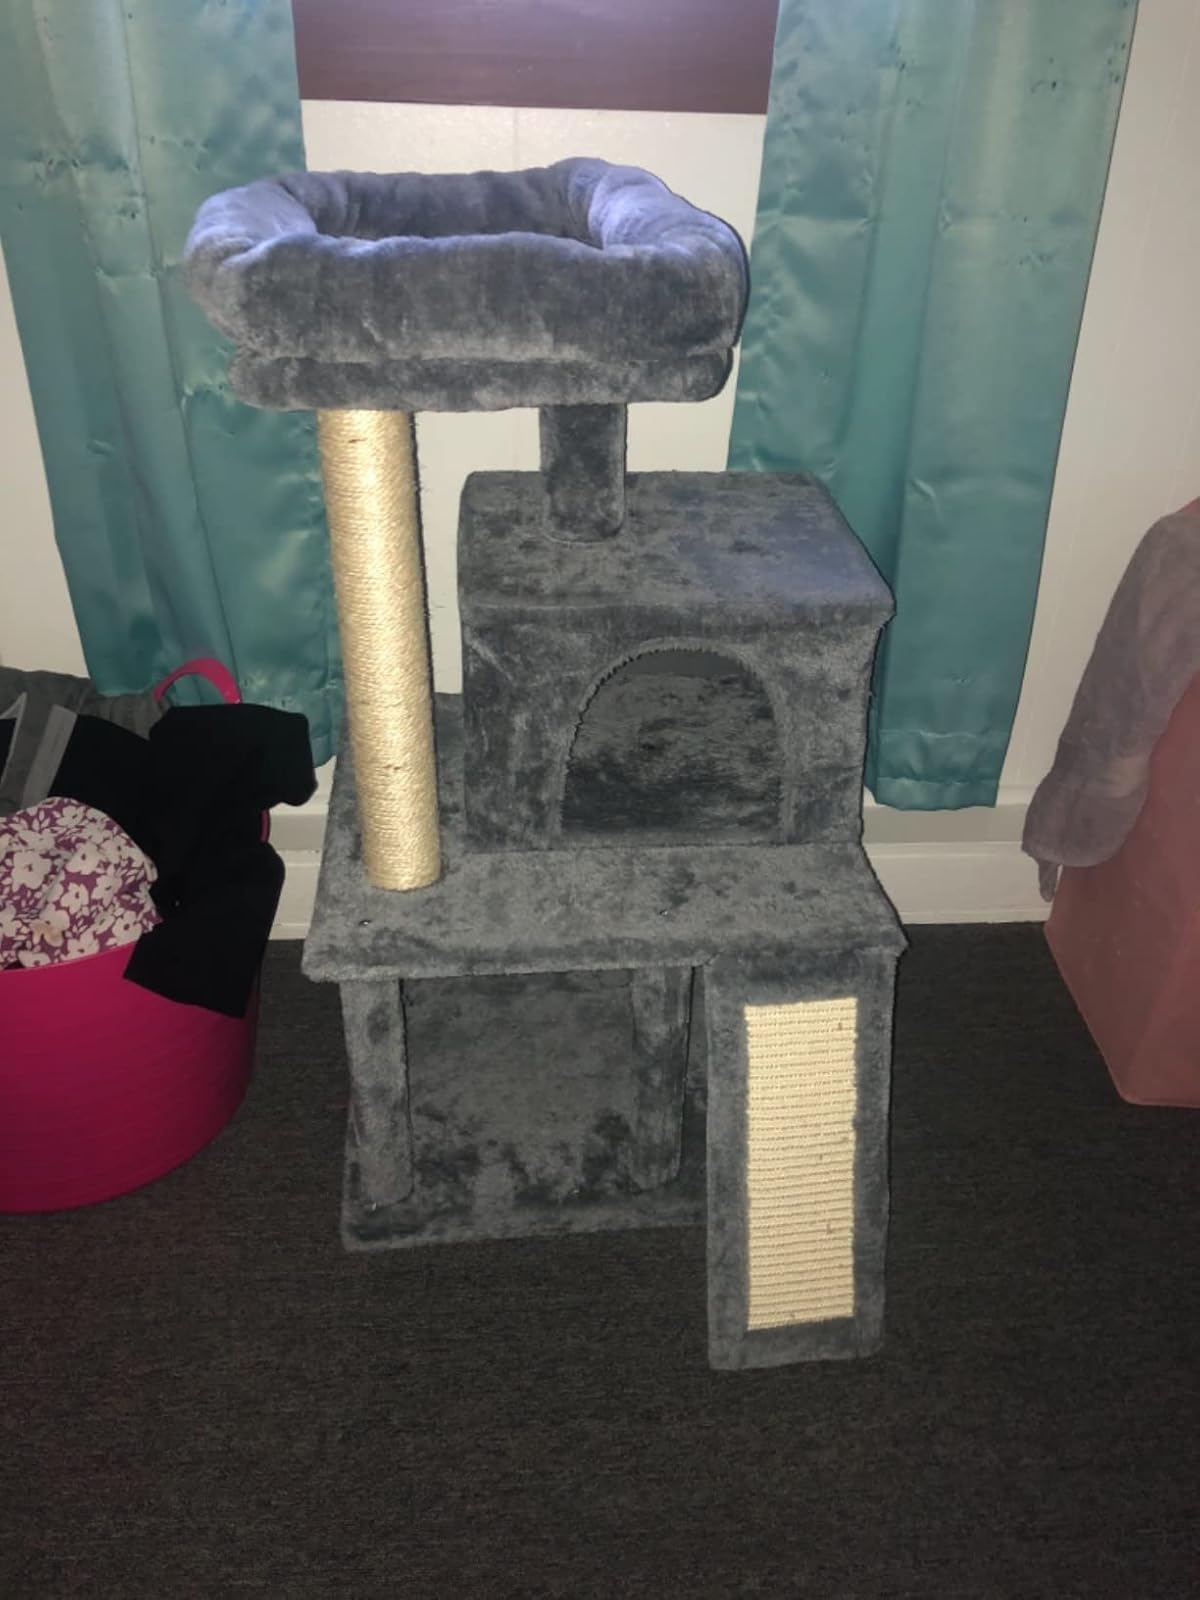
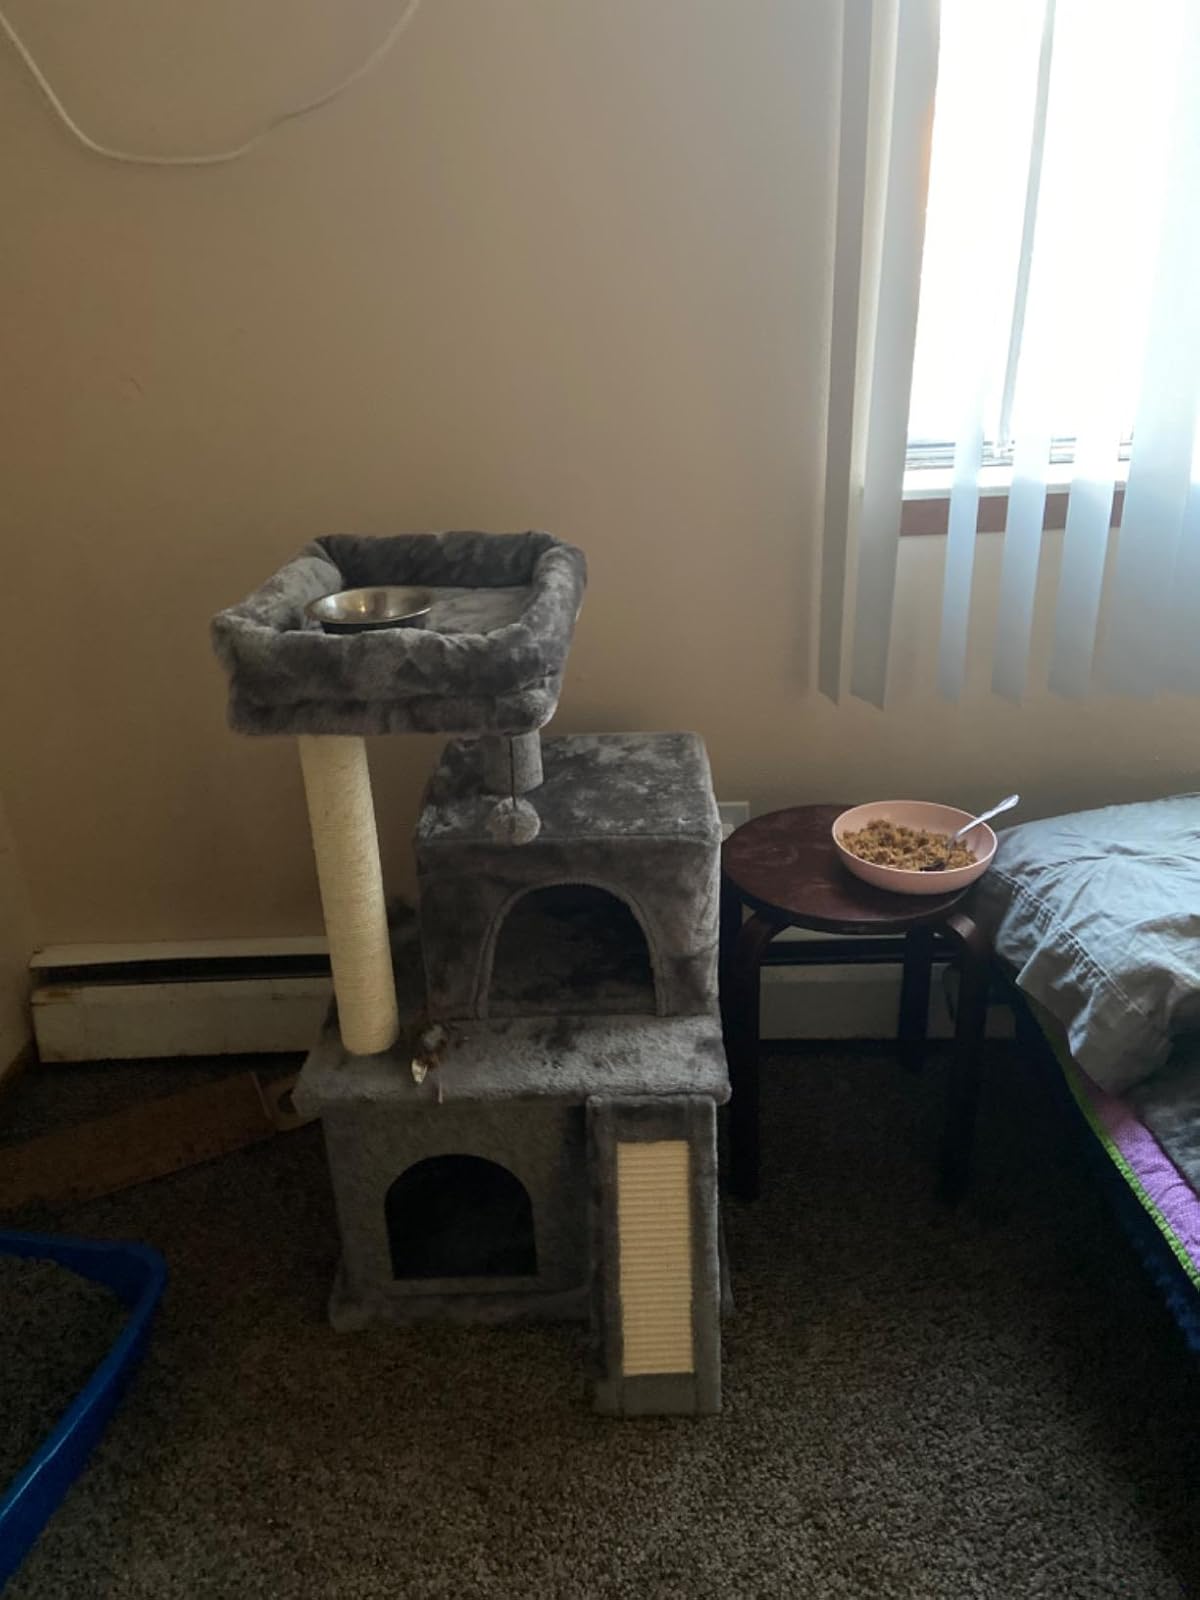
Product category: items_cat tree
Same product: yes